Alma Dahlerup

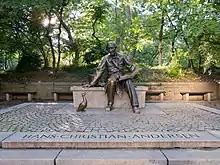
Statue of Hans Christian Andersen in Central Park proposed by Alma Dahlerup

Baroness Alma Dahlerup née Bech-Brøndom (1874–1969) was a Danish-American philanthropist who supported Danish seamen in World War II through radio broadcasts and speaking assignments. As president of the Danish-American Women's Association, she is remembered in particular for proposing and raising funding for the statue of Hans Christian Andersen in New York's Central Park in memory of the 150th anniversary of his birth.